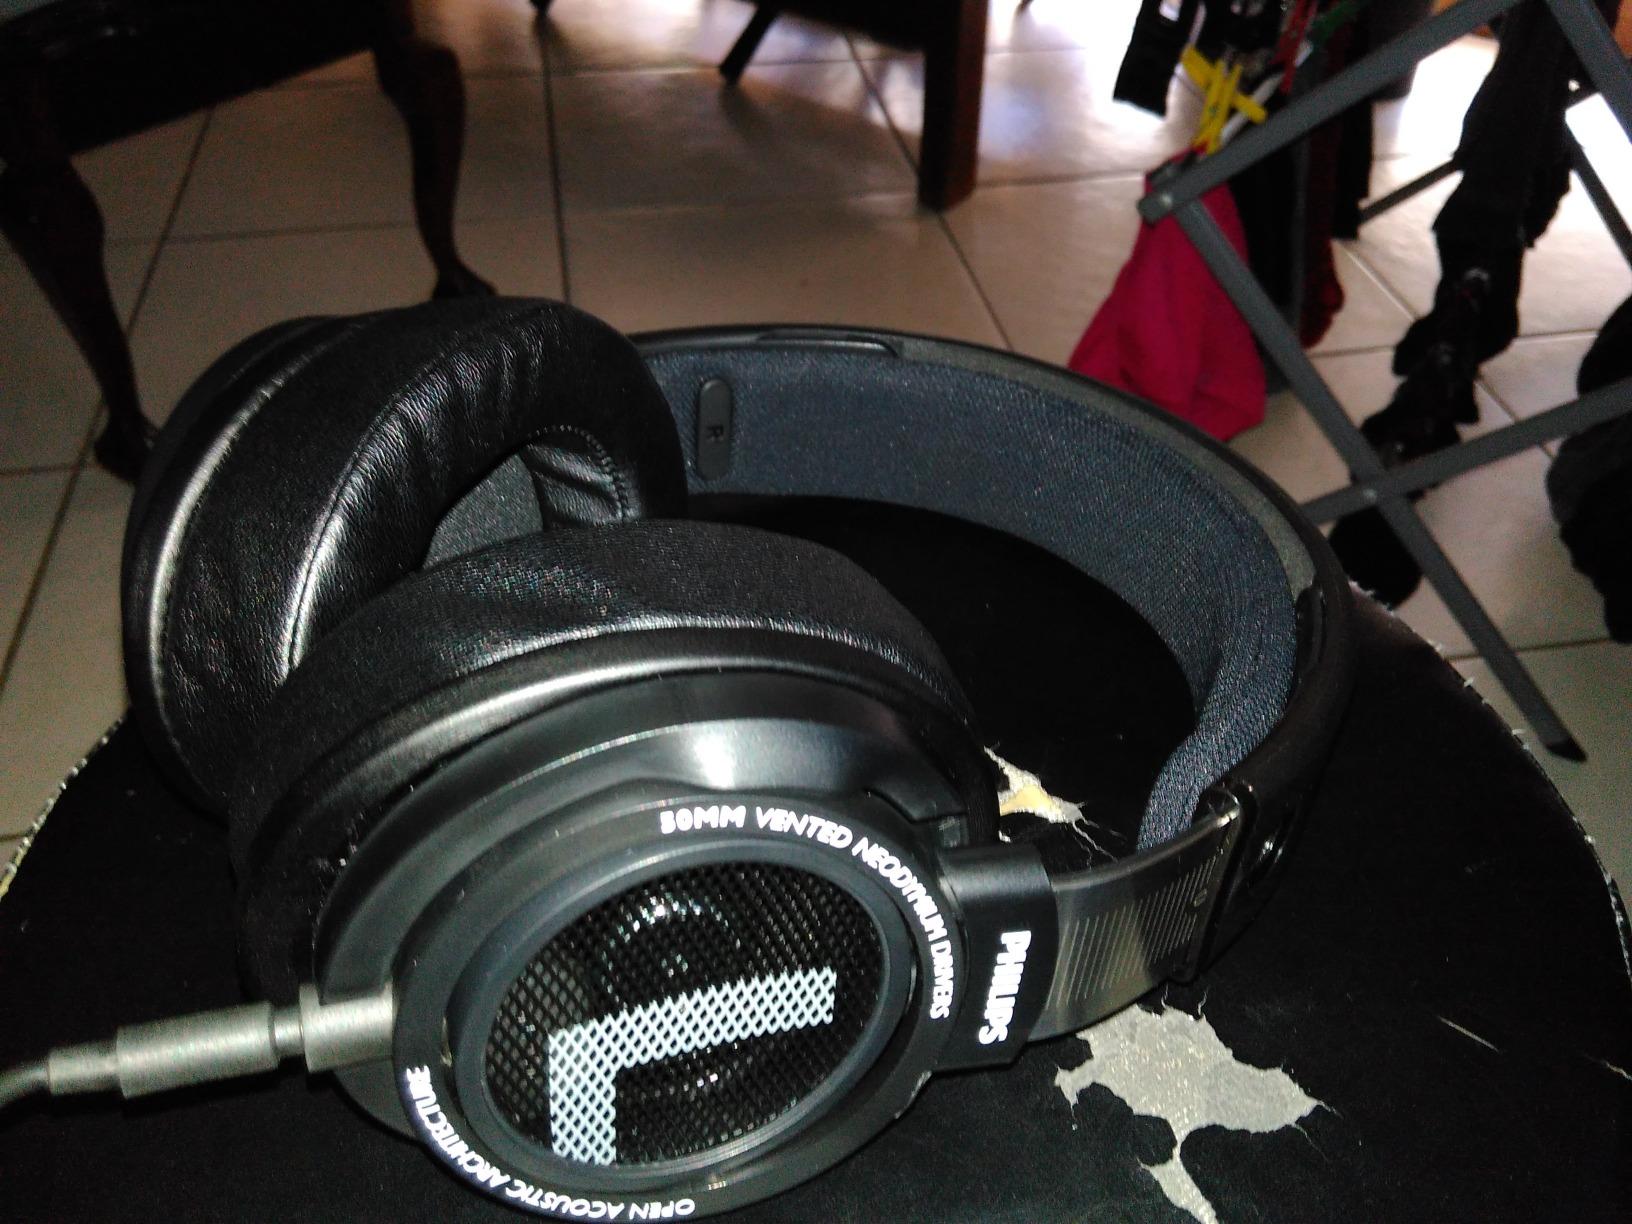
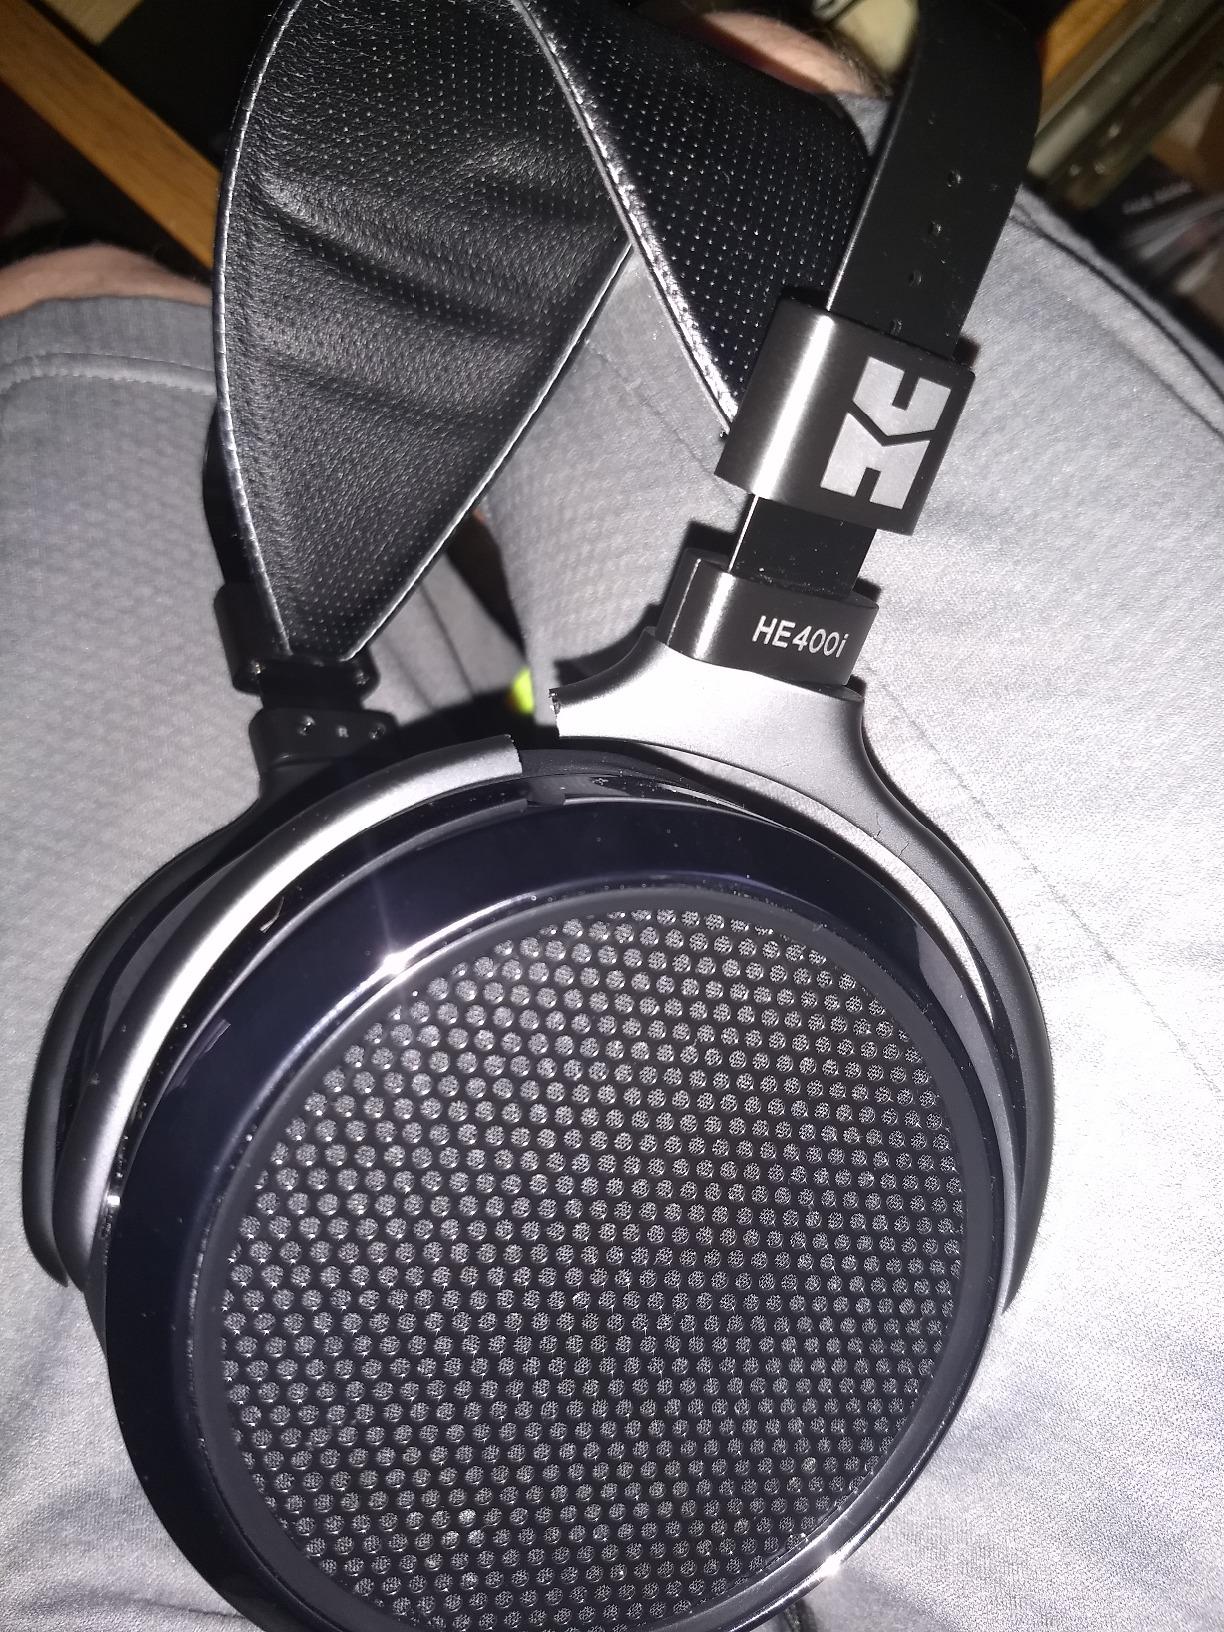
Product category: headphones
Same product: no